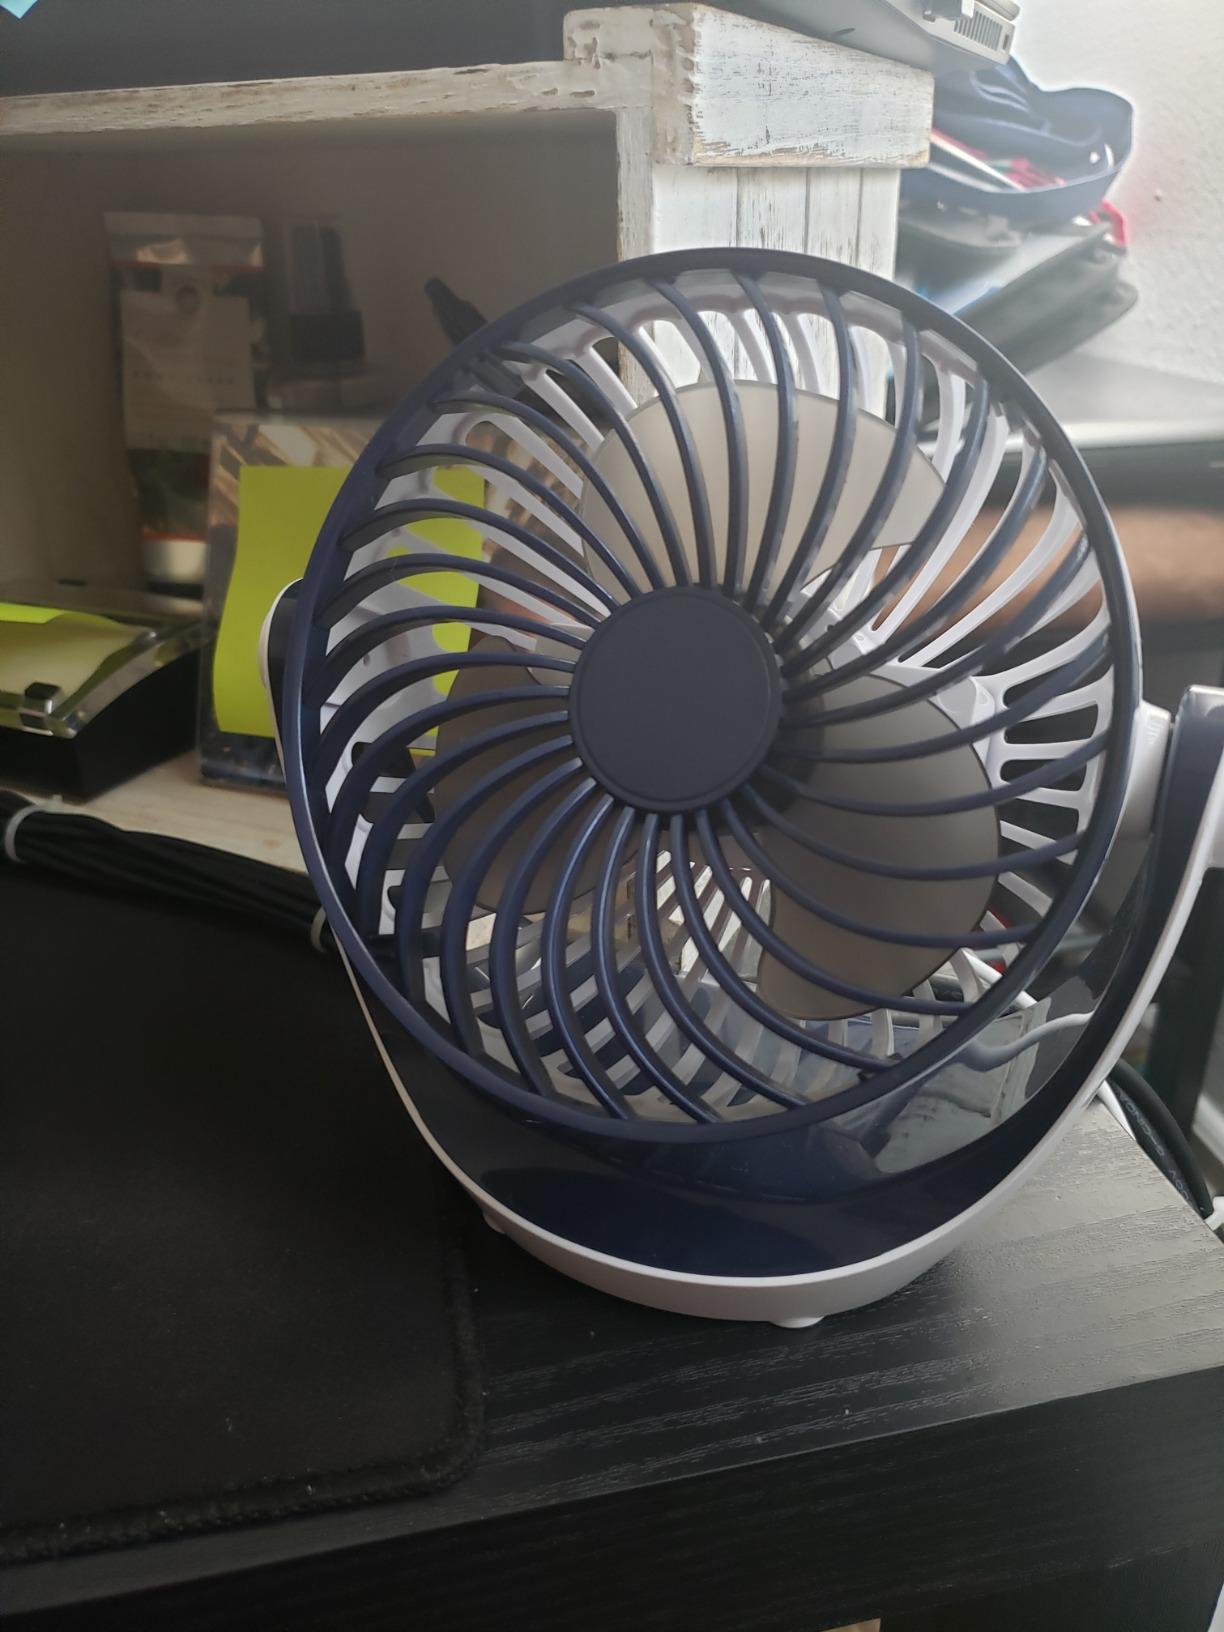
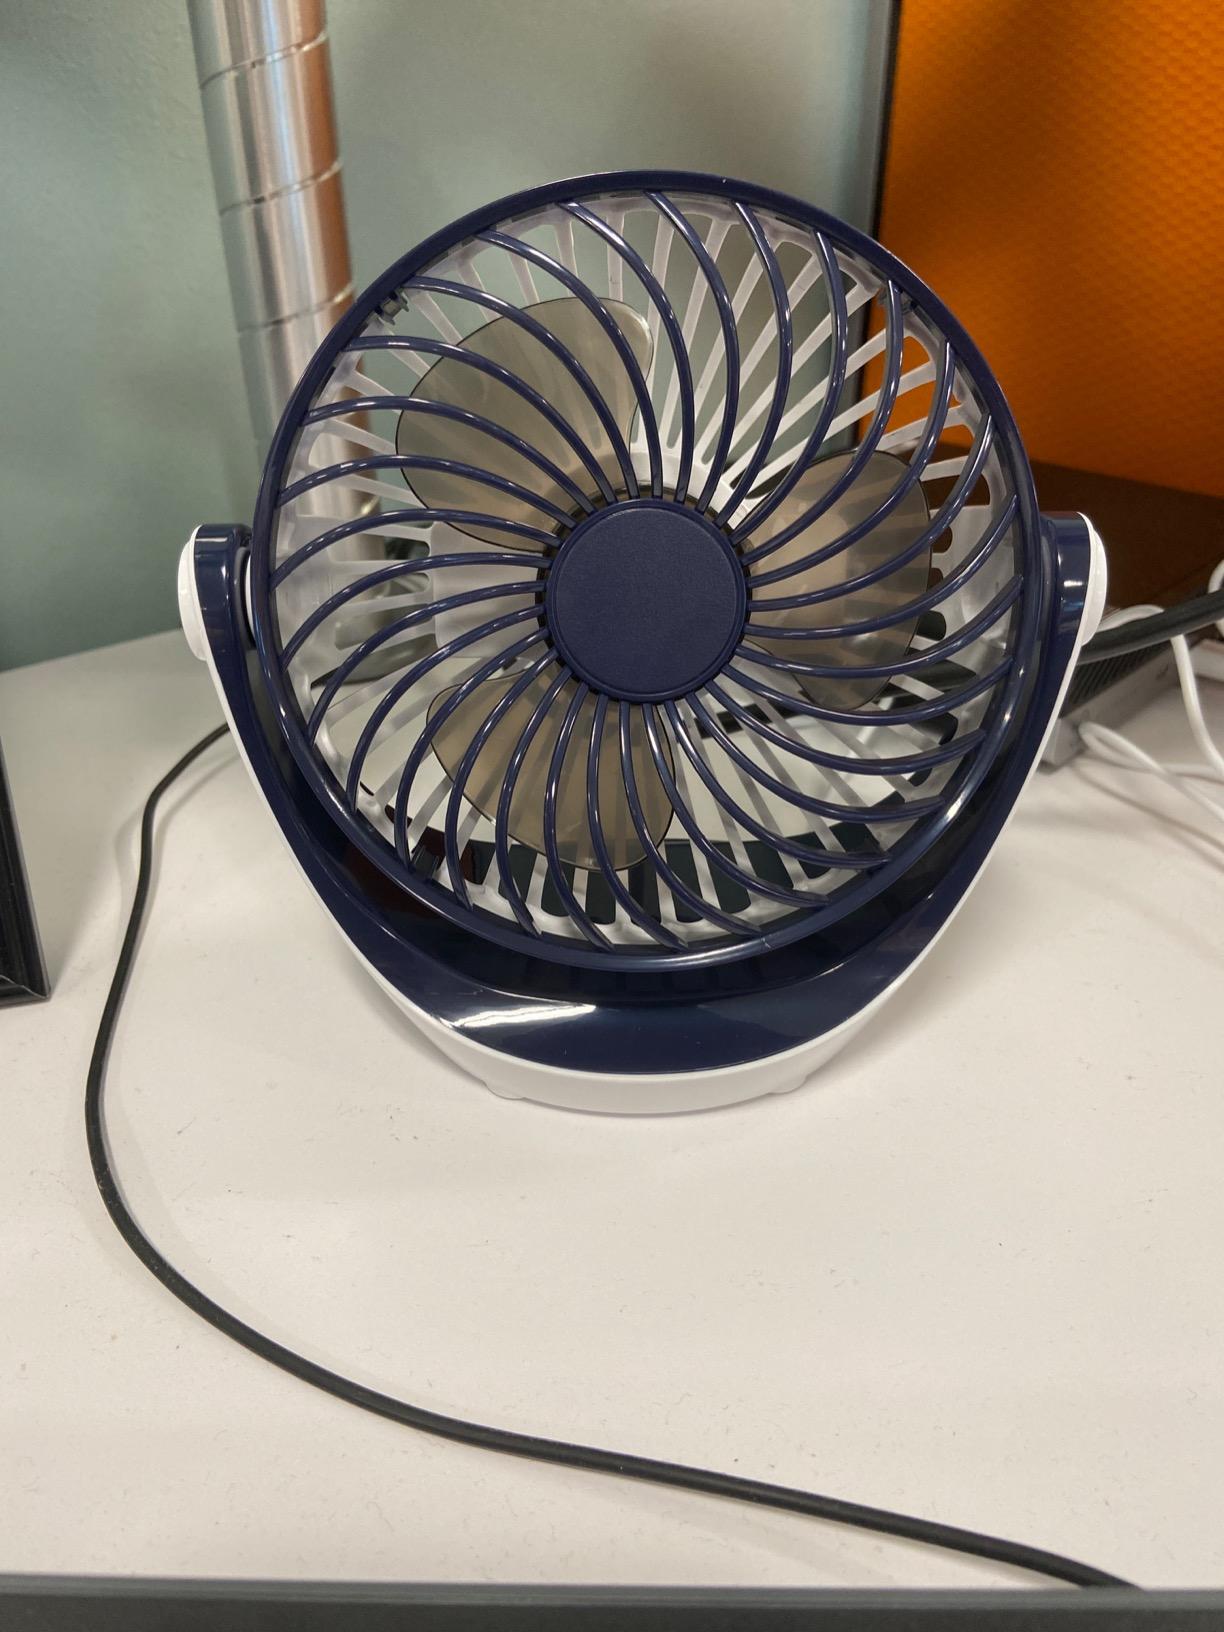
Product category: fan
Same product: yes